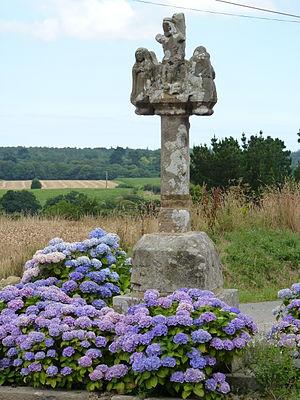
Calvaire du 17ème siècle
Cet article recense une partie des monuments historiques des Côtes-d'Armor, en France.
Hengoat [ɛngwat] est une ancienne commune française située dans le département des Côtes-d'Armor, en région Bretagne.